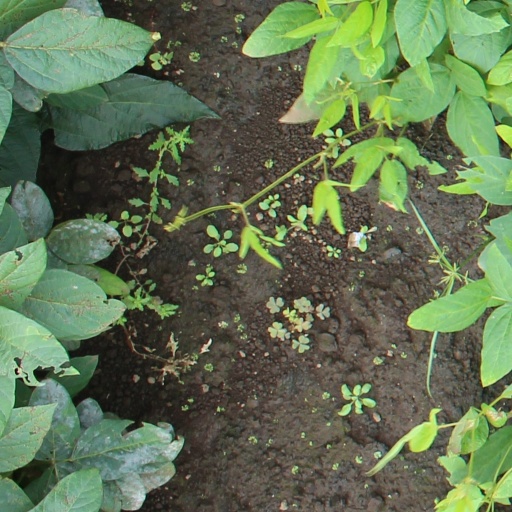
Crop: soybean